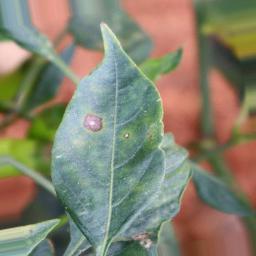
Label: cercospora